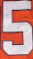
Number: 5